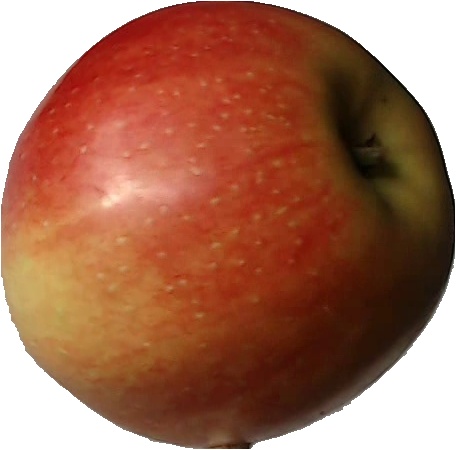
Label: apple_red_2